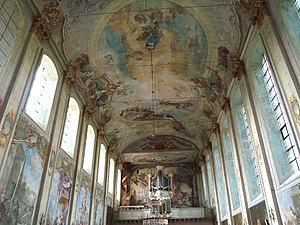
Le baroque mosan, également appelé baroque de la Principauté de Liège, baroque liégeois ou encore baroque de Liège-Aix-la-Chapelle, est une variante régionale du style baroque qui prospéra, en particulier dans le XVIIIᵉ siècle, dans la Principauté de Liège et dans la région des villes d’Aix-la-Chapelle et de Maastricht. Les principaux foyers de ce style étaient les villes de Liège, Aix-la-Chapelle et Maastricht avec des sous-centres Spa, Verviers, Eupen, Montjoie, Vaals, Hasselt et Saint-Trond. Le baroque mosan, comme le baroque des Pays-Bas méridionaux, occupe une position intermédiaire entre le classicisme hollandais strict, d’une part et le rococo et le baroque français et allemand, beaucoup plus élaborés. Ce mouvement artistique s'est développé principalement dans l'architecture locale et les arts appliqués au cours de la seconde moitié du XVIIIᵉ siècle.